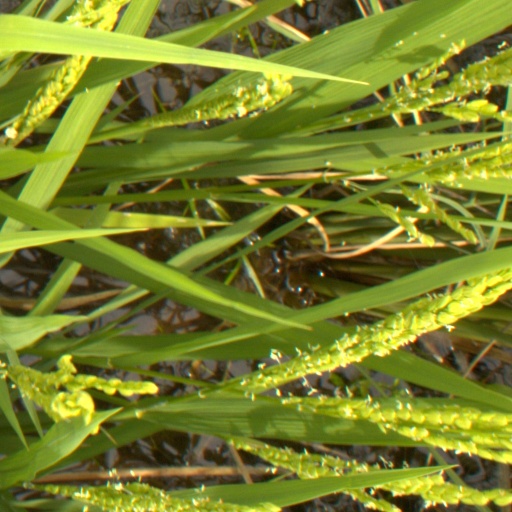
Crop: rice